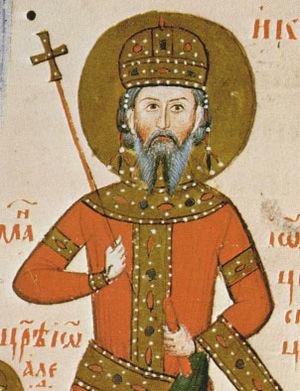
Cette page dresse une liste de personnalités mortes au cours de l'année 1371 :